History of the Ba'ath Party

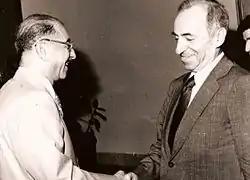
Ahmed Hassan al-Bakr (left), the Regional Secretary of the Iraqi Regional Branch, shaking hands with Michel Aflaq in 1968.

In 1963 the Ba'ath Party seized power, from then on the Ba'ath functioned as the only officially recognized Syrian political party, but factionalism and splintering within the party led to a succession of governments and new constitutions. On 23 February 1966, a bloody coup d'état led by a more left-wing, radical Ba'athist faction headed by Chief of Staff Salah Jadid, overthrew Aflaq and the Salah al-Din al-Bitar's Government. The coup sprung out of factional rivalry between Jadid's "regionalist" (qutri) camp of the Ba'ath Party, which promoted ambitions for a Greater Syria and the more traditionally pan-Arab, in power faction, called the "nationalist" (qawmi) faction.